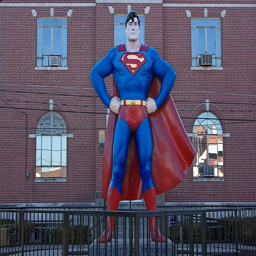
statue stands at the center of town